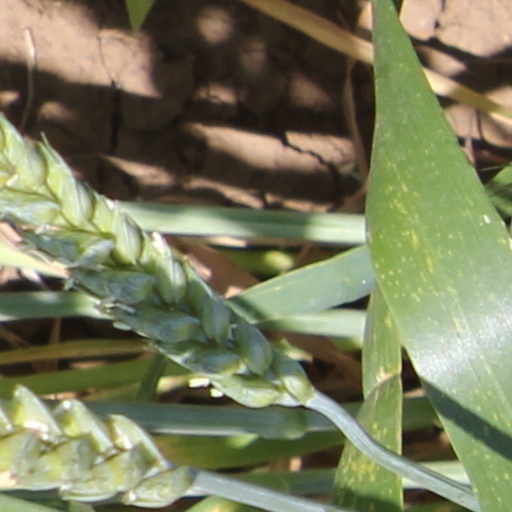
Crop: wheat